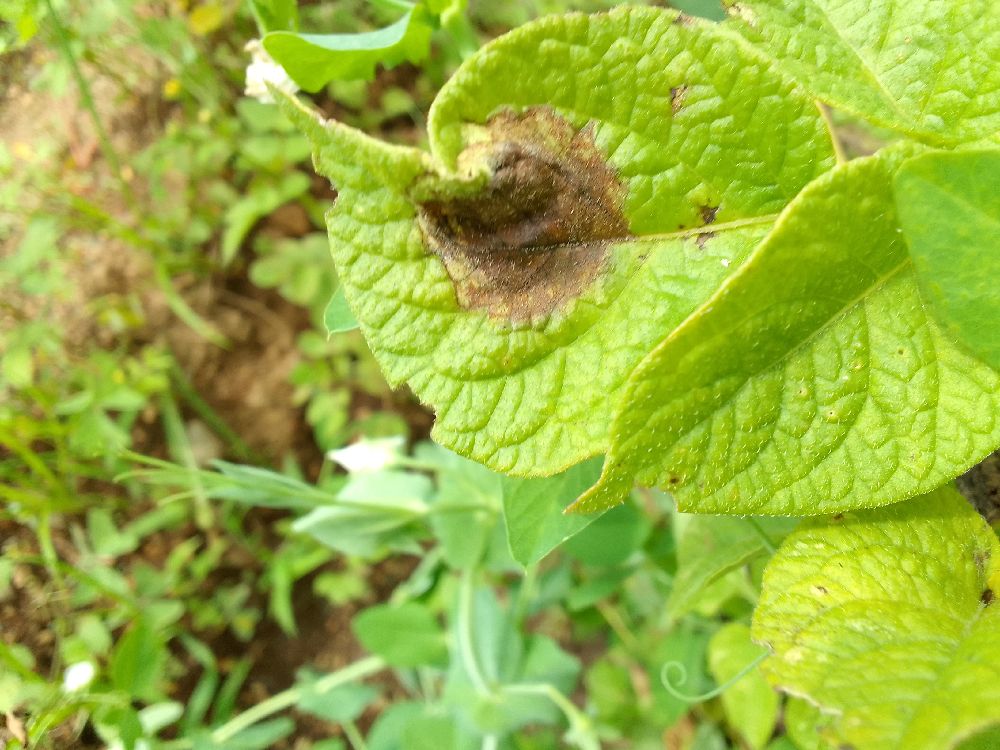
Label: Late blight